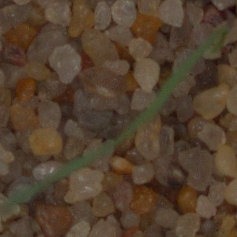
Label: black_grass